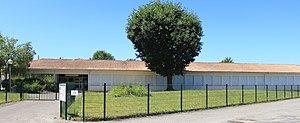
École d'Odos (Hautes-Pyrénées)
Odos est une commune française située dans le département des Hautes-Pyrénées, en région Occitanie.